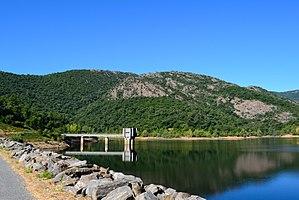
Lac de retenue de la Verne près de La Môle, France
Liste des fleuves, rivières et autres cours d'eau qui parcourent en partie ou en totalité le département du Var, en région Provence-Alpes-Côte d'Azur.